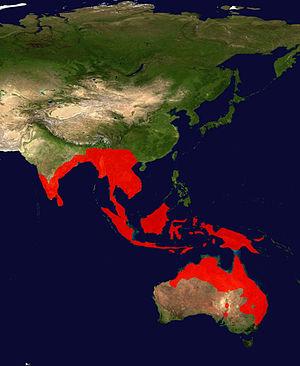
Le Jabiru d'Asie est une espèce de grands oiseaux échassiers de la famille des Ciconiidae. C'est une espèce très répandue qui a une zone de reproduction comprenant le sud de l'Asie et l'Australasie depuis l'est de l'Inde jusqu'à la Nouvelle-Guinée et la moitié nord de l'Australie. En Australie, il est aussi appelé Jabiru mais il ne doit pas être confondu avec l'oiseau américain du même nom qui appartient à un genre différent.